Michael Woods (footballer)

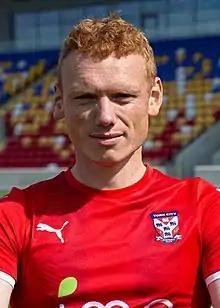
Woods with York City in 2021

Michael James Woods (born 6 April 1990) is an English professional footballer who plays as a midfielder for club Whitby Town.